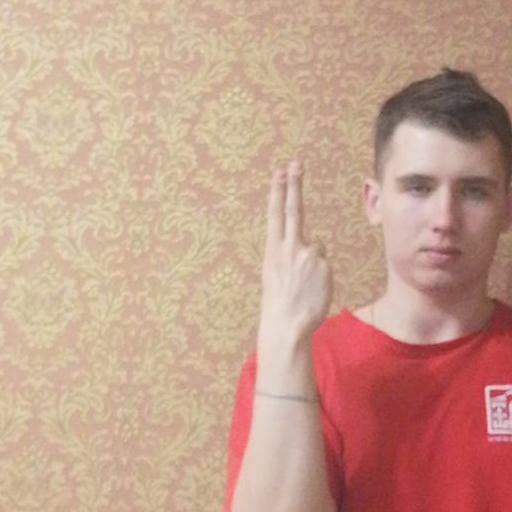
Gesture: two_up_inverted